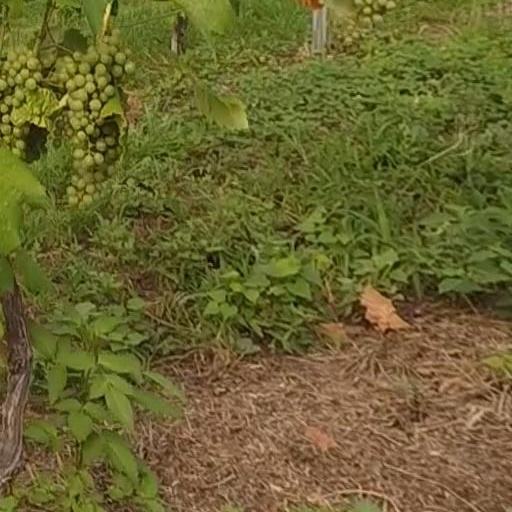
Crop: grape